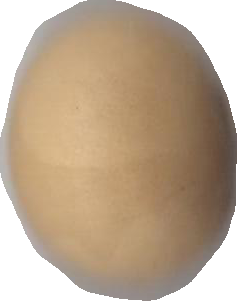
Variety: Dega